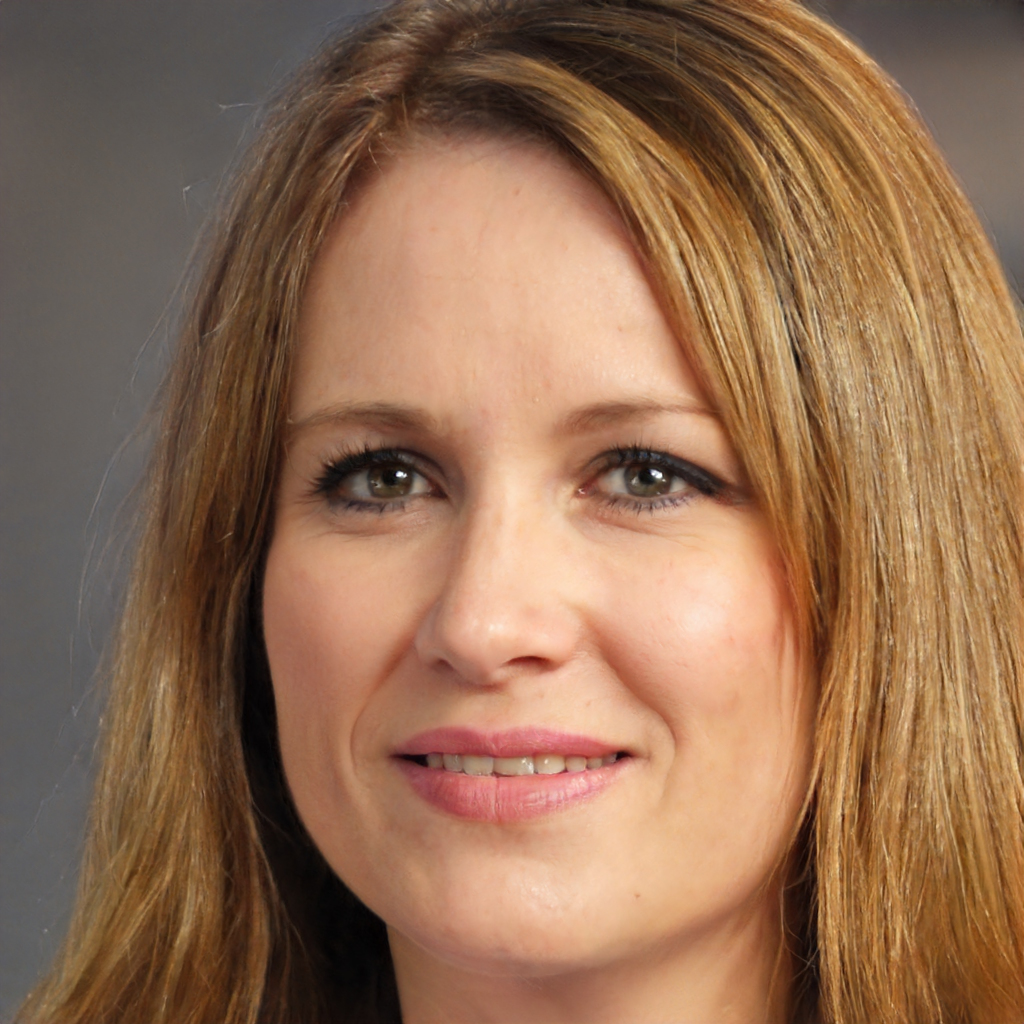
Portrait style: Real Portrait